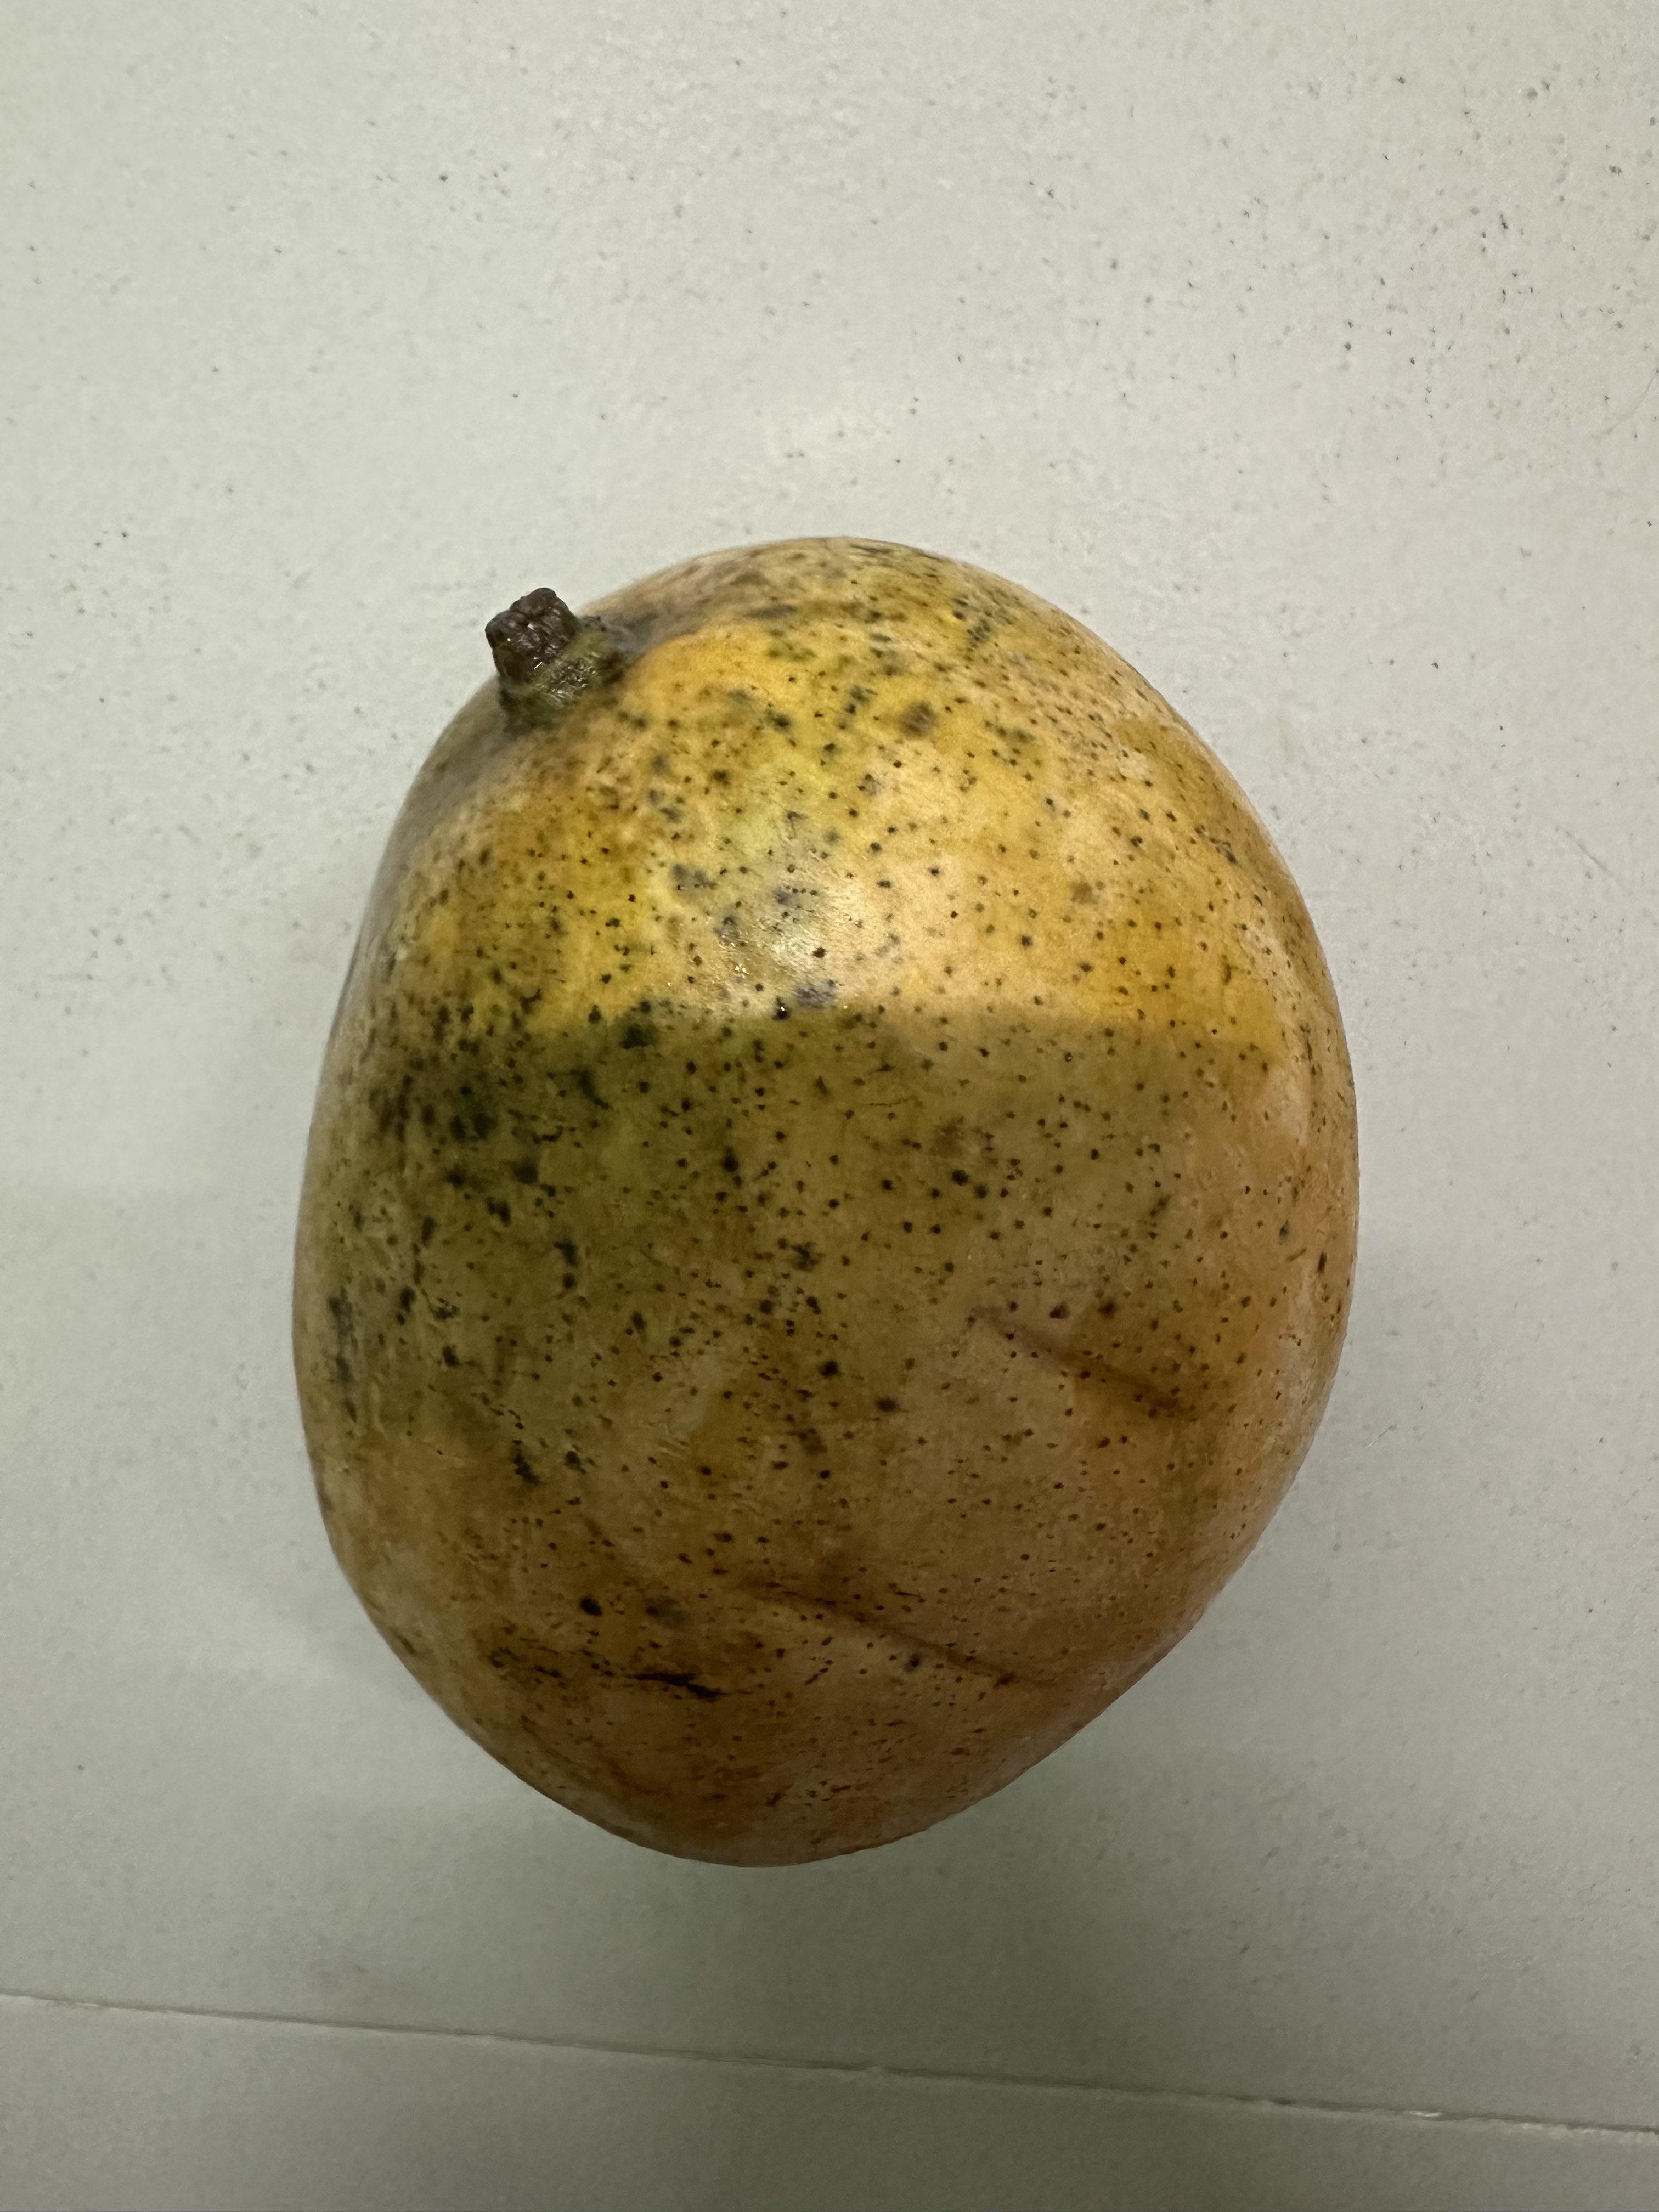
Mango variety: Mollika